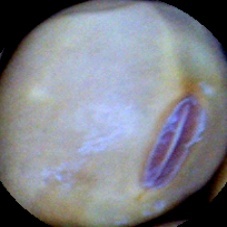
Label: Intact